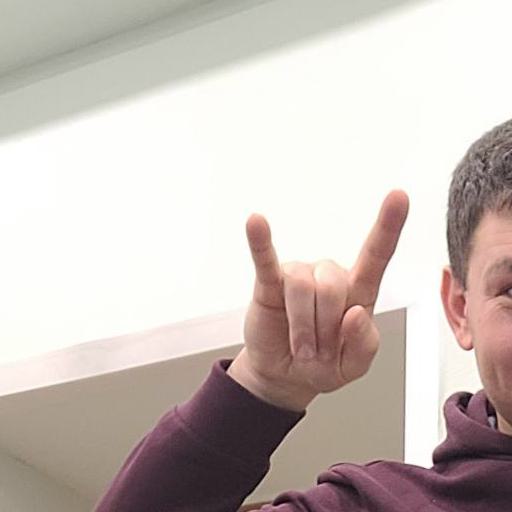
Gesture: rock